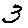
Label: 3